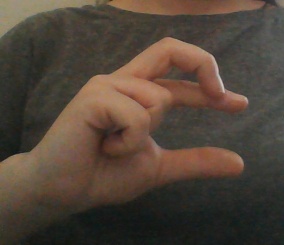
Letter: thal